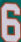
Number: 6